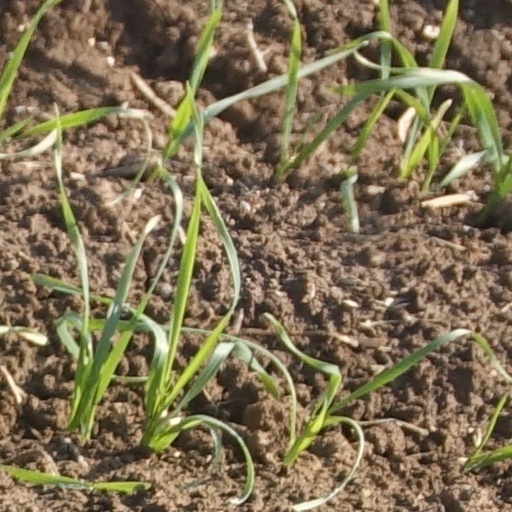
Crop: wheat